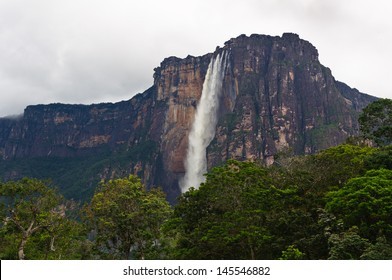
Landmark: Angel Falls